Victoria Abril

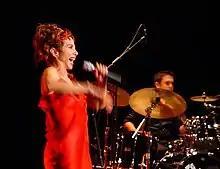
Victoria Abril performing on stage in 2006.

Abril is also a singer. In 2005, she made her debut with a bossanova-jazz album called "PutchEros do Brasil". She also tried to represent Spain in the Eurovision Song Contest 1979 with "Bang-Bang-Bang", but Betty Missiego was chosen instead.